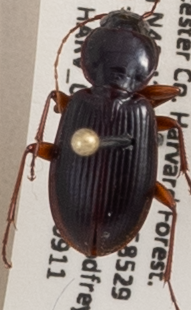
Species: Synuchus impunctatus
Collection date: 2018-09-11
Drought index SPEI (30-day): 0.556
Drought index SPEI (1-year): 0.934
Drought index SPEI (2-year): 0.88